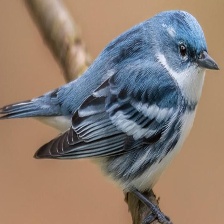
Species: CERULEAN WARBLER
Scientific name: SETOPHAGA CERULEA